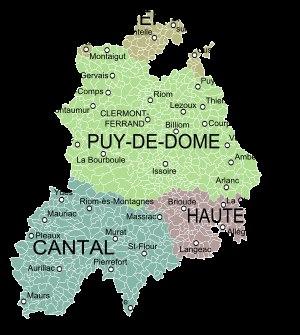
L'Auvergne est une région culturelle et historique de France située au cœur du Massif central.